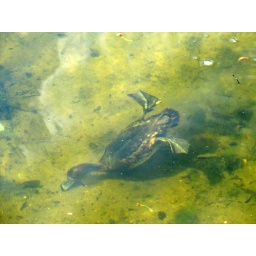
I think this is a female tufted duck diving in the lake St James's Park